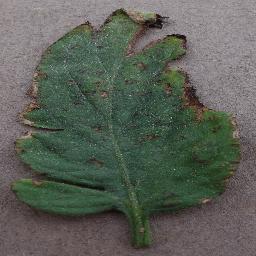
Label: Tomato___Bacterial_spot